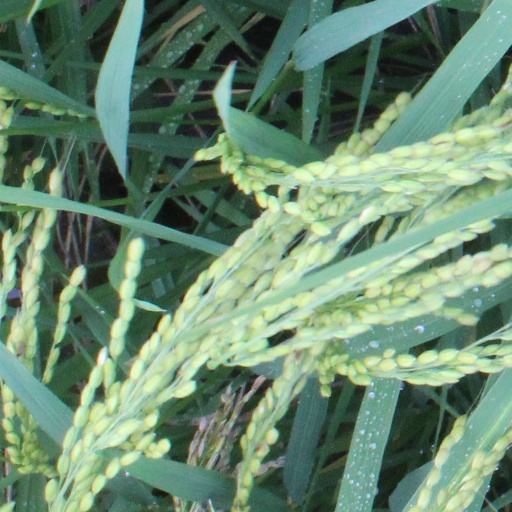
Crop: rice